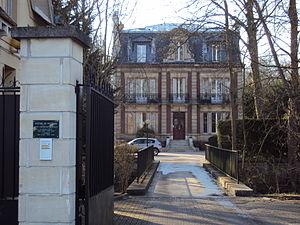
Bâtiment de l'évêcher de Pontoise
Le diocèse de Pontoise est une Église particulière de l’Église catholique dont le territoire correspond au département du Val-d'Oise, soit 1 246 km² et 1 194 681 habitants. Le siège épiscopal du diocèse créé le 9 octobre 1966 par Paul VI est localisé à Pontoise.